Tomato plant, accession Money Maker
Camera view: horizontal (90 deg, fisheye); turntable rotation: 210 degrees
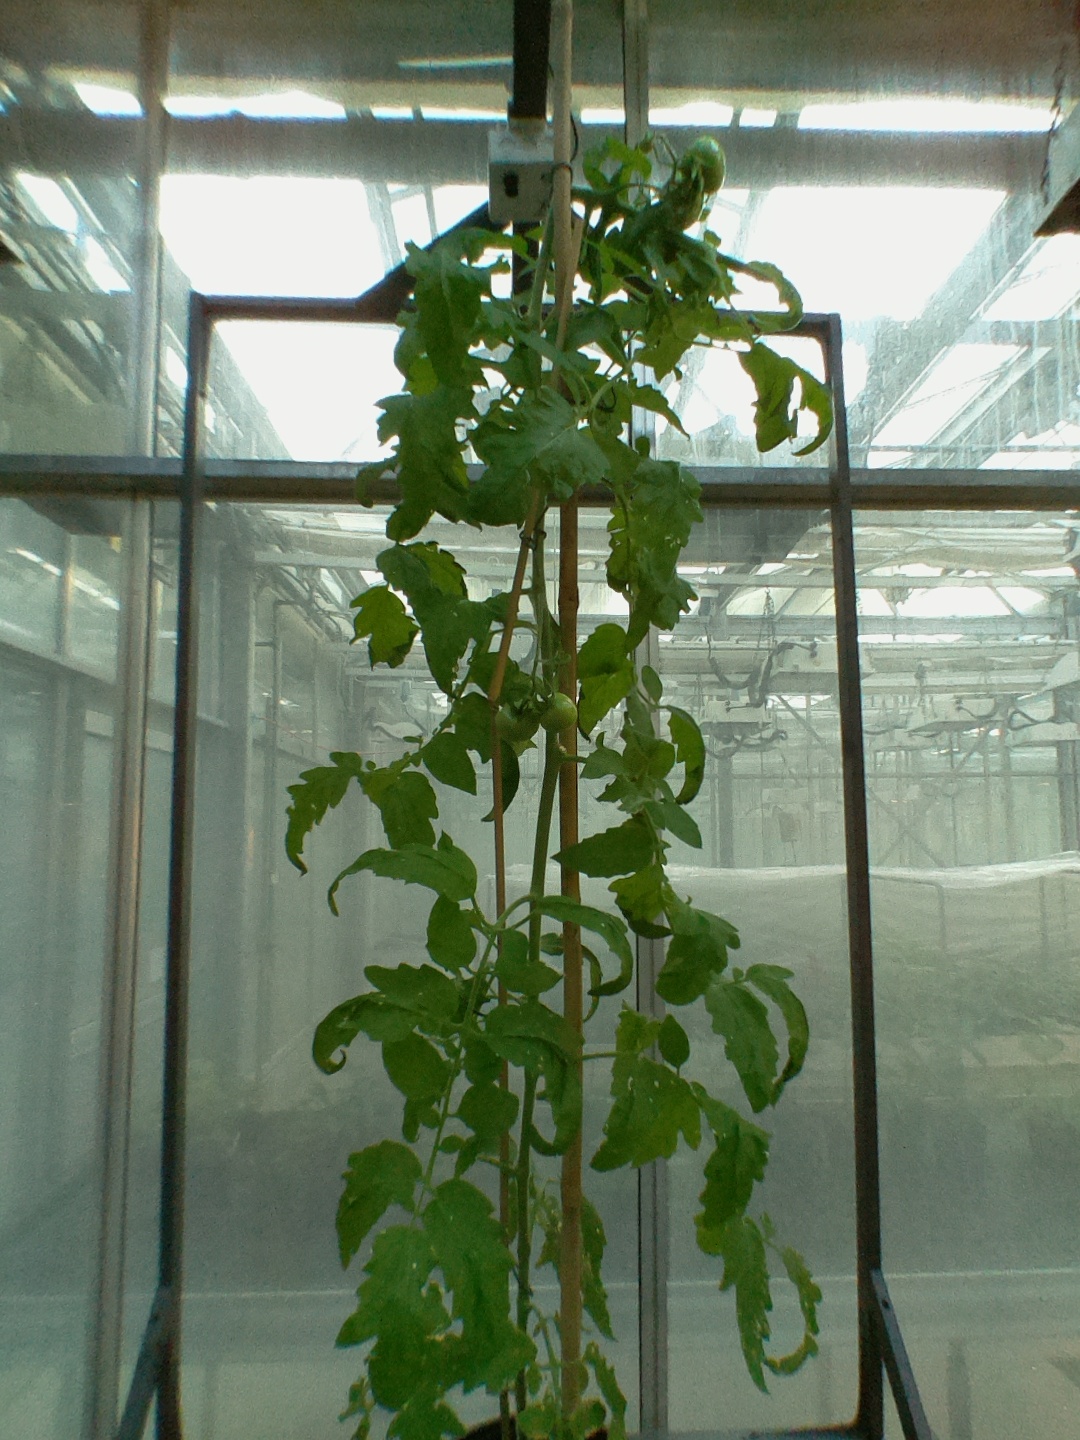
BBCH growth stage 73: 30%-40% of final fruit size